Waldo Mootzka

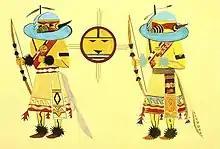
"Katsinam and Sun Emblem", by Waldo Mootzka

Waldo Mootzka (1903–1940) was a Hopi watercolor artist.